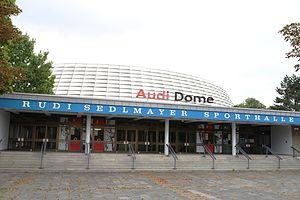
L'Audi Dome est une salle polyvalente de Munich, dans l'arrondissement de Sendling-Westpark.